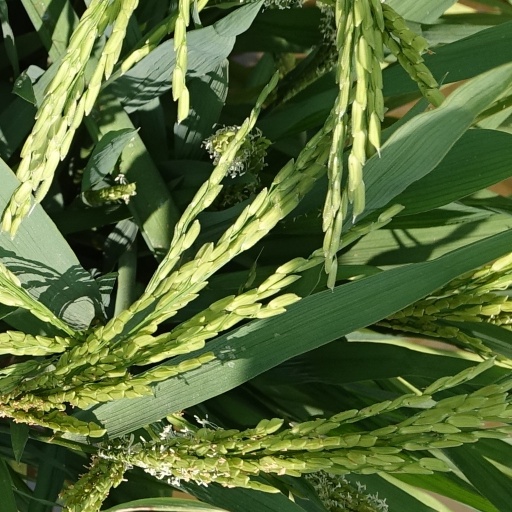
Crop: rice